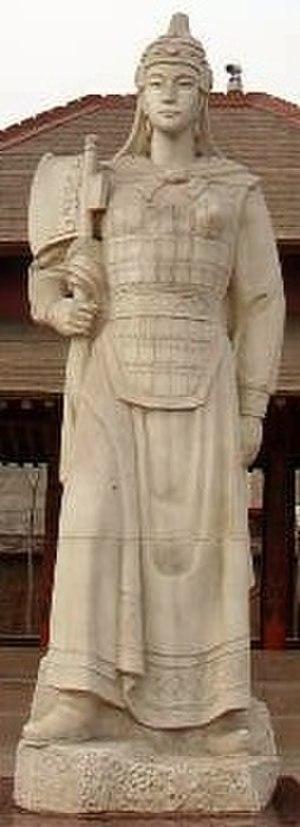
La guerre à travers l'histoire est principalement un domaine d'hommes, mais des femmes aussi ont joué un rôle - en tant que dirigeantes, espionnes et, moins souvent, combattantes. Suit une liste de femmes remarquables qui ont été activement engagées dans la guerre à l'époque antique. Elle n'inclut pas les monarques féminins ou autres dirigeantes qui n'ont pas mené de troupes.